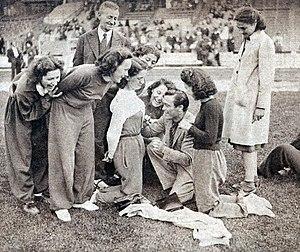
Marcel Cerdan, champion d'Europe, signant à ses admiratrices des autographes à Colombes, en juin 1939.
Marcel Cerdan est un boxeur français né le 22 juillet 1916 à Sidi Bel Abbès en Algérie française et mort le 28 octobre 1949 dans un accident aérien survenu au-dessus de l'archipel des Açores.